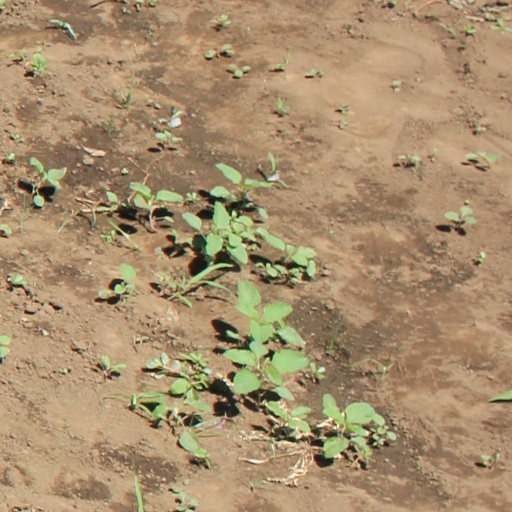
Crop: soybean